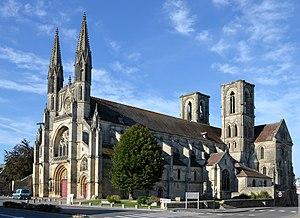
Eglise Saint-Martin, Laon, Aisne, France